Parish (Denmark)

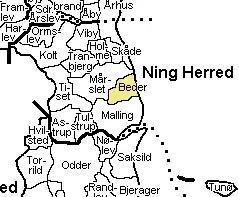
Example hierarchy of Beder parish in the Ning hundred of Aarhus County.

Danish parishes originated in the Middle Ages. Beginning in 1645, Danish pastors have been required to maintain a parish register ("kirkebog"), which in modern times has become a valuable tool for genealogical research. Since 1812, each parish has been instructed to keep two separate copies of this record, one written by the priest and one by a dean ("degn"), stored in separate buildings to prevent the destruction of both in case of fire. In 2001, civil registrations were merged into a national computerized system ("elektronisk kirkebog"), now handled by around 500 parish priests.